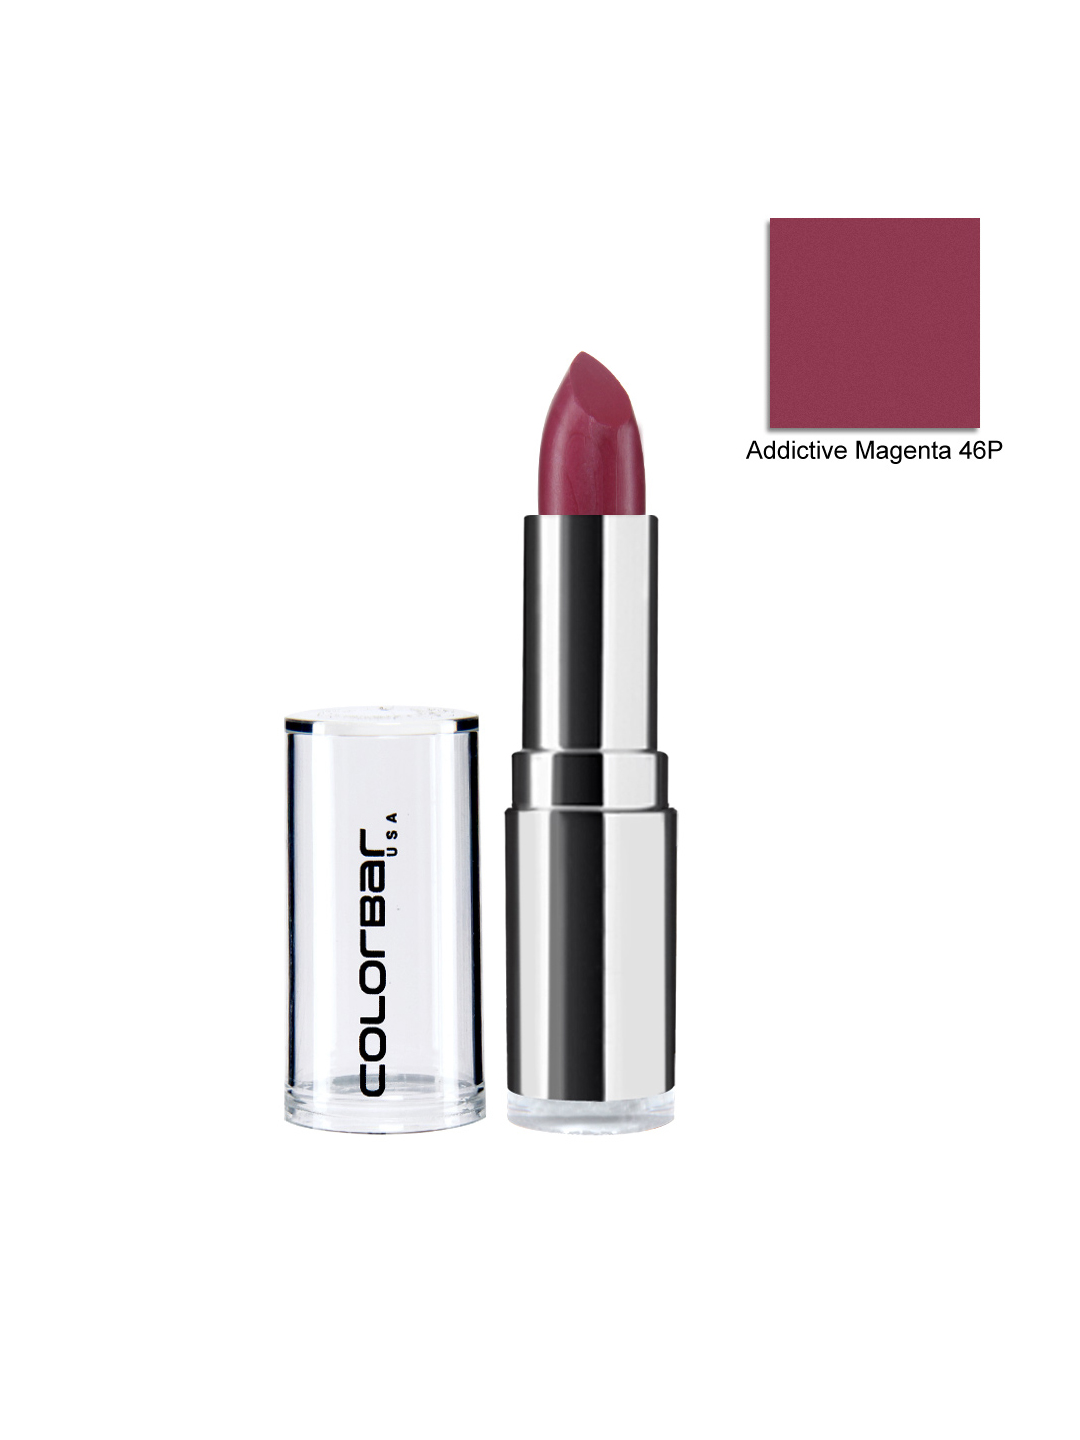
ColorBar Velvet Matte Addictive Magenta Lipstick 46 P
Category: Personal Care / Lips / Lipstick
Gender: Women
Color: Magenta
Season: Summer 2019
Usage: Casual